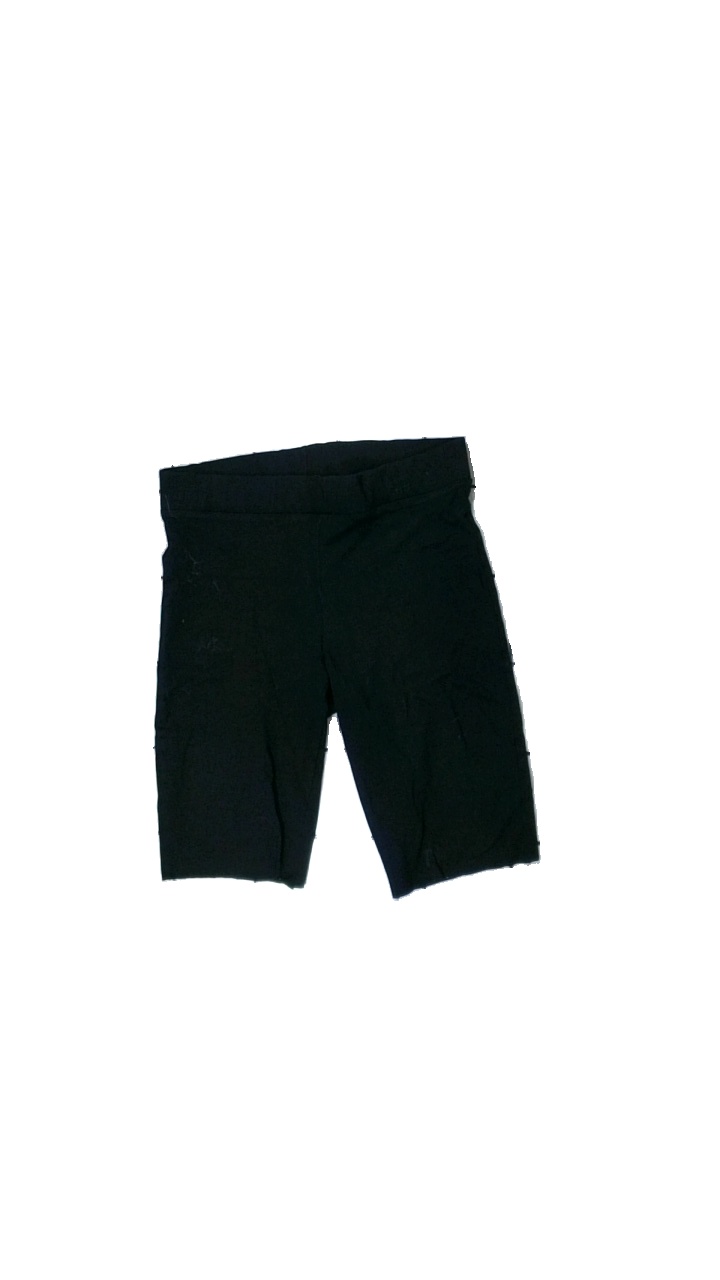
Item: Tights (Ladies)
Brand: Casall
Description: svarta tighta shorts med trasig stretch i midjan
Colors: Black
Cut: Cropped
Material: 71% cotton 29% viscose
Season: Summer
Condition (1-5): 2
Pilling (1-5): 5
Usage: Export
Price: <50